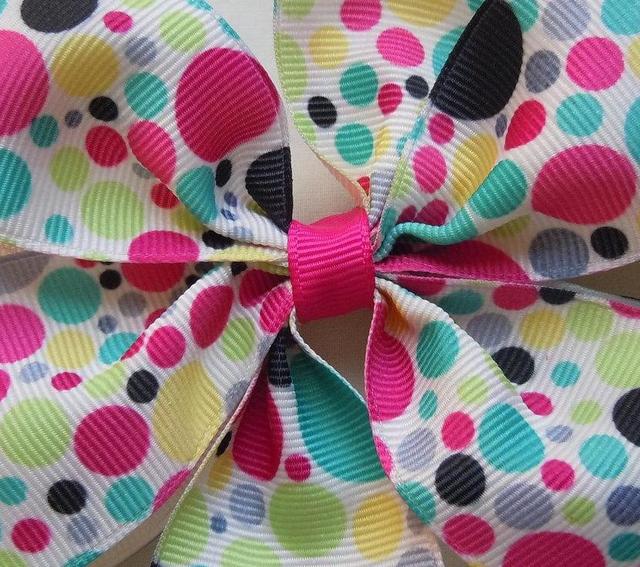
Texture: dotted